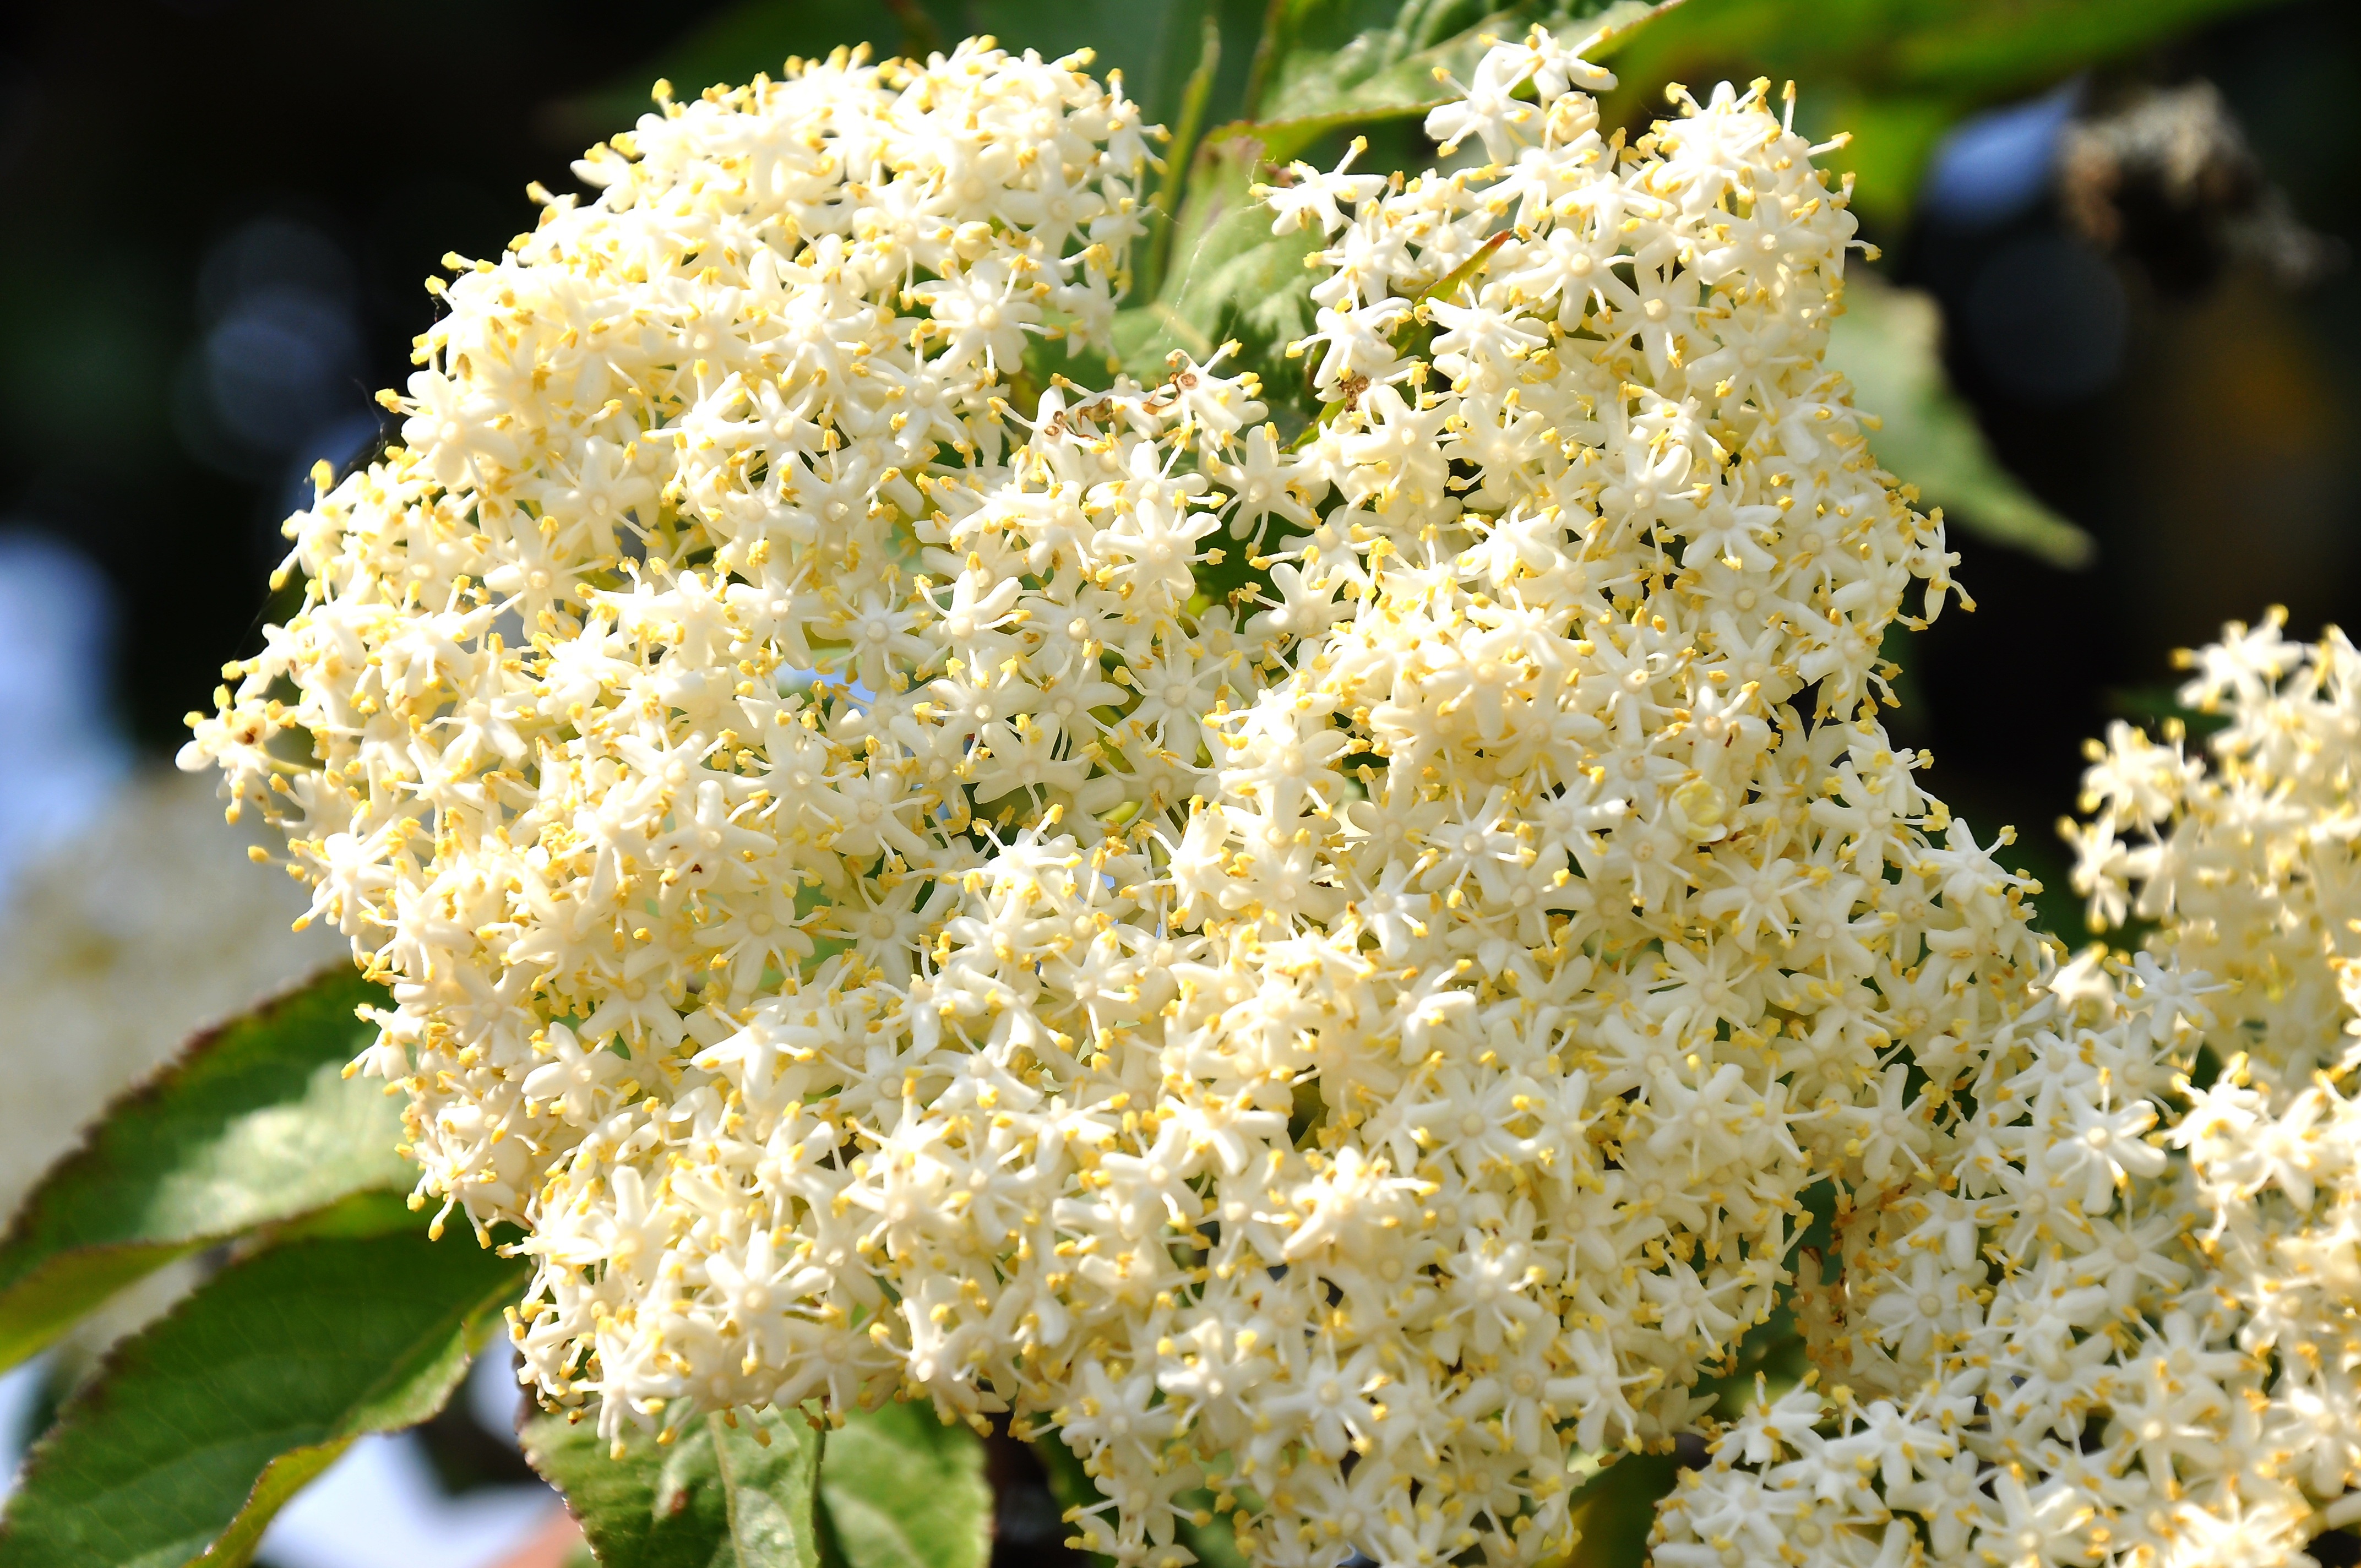
tree, nature, branch, blossom, plant, flower, bloom, spring, produce, botany, flora, elder, shrub, viburnum, meadowsweet, macro photography, flowering plant, woody plant, land plant